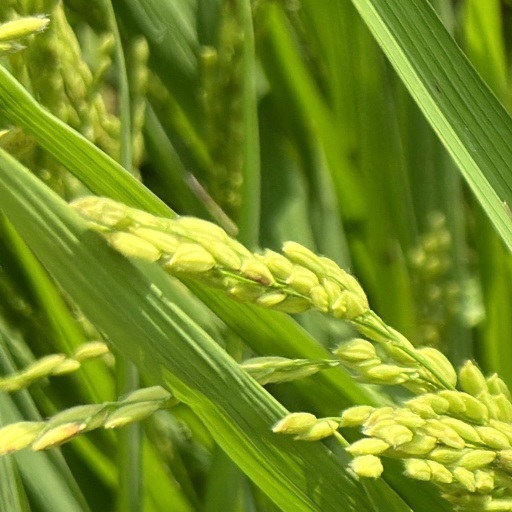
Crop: rice